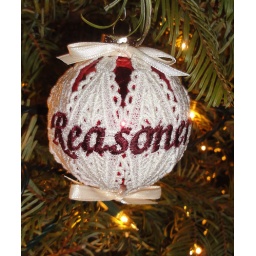
These gorgeous ornaments are pearl white thread over a pretty glass ornament and tied with a satin bow